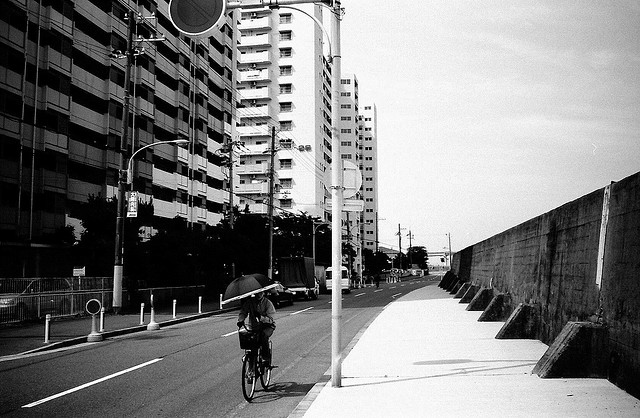
user: Given an image and a question. Answer the question in a short answer. Question: What is the person in this picture doing? Short Answer:
assistant: bike